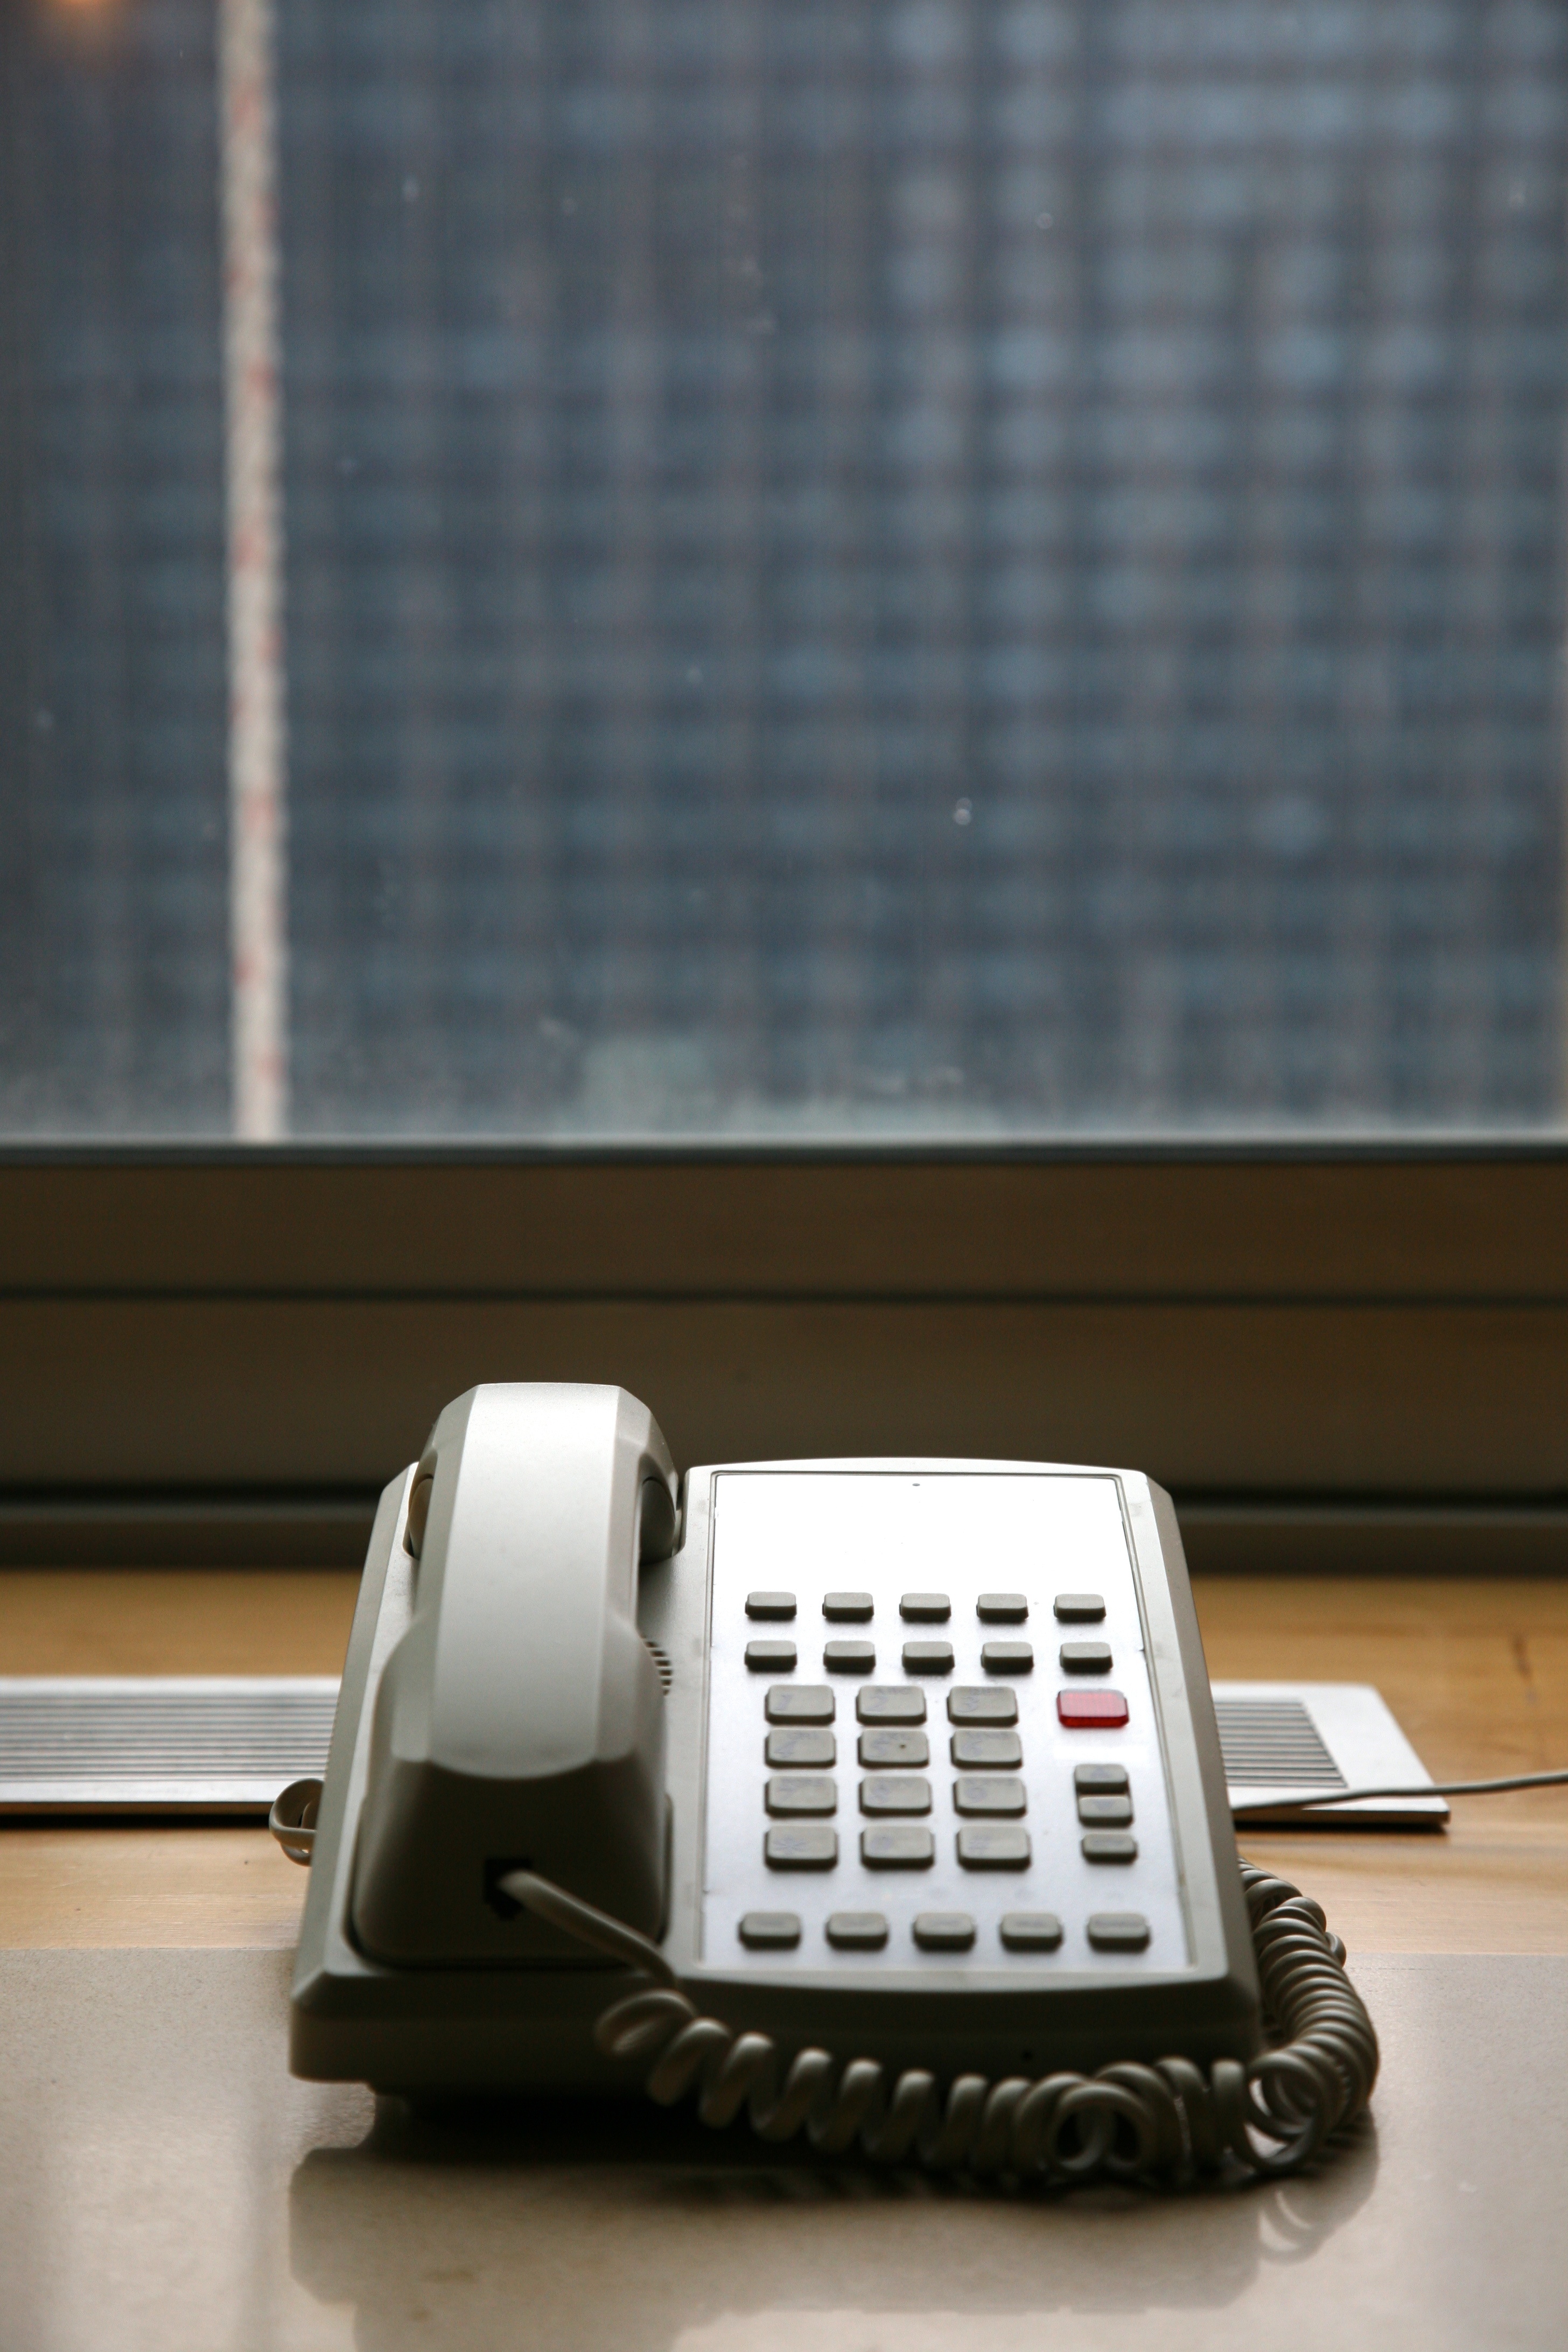
nyc, phone, telephone, gadget, newyork, hotel, newyorkcity, ny, telefon, telefoon, midtownwest, parkermeridien, parkermeridienhotel, telefono, telefone, office equipment